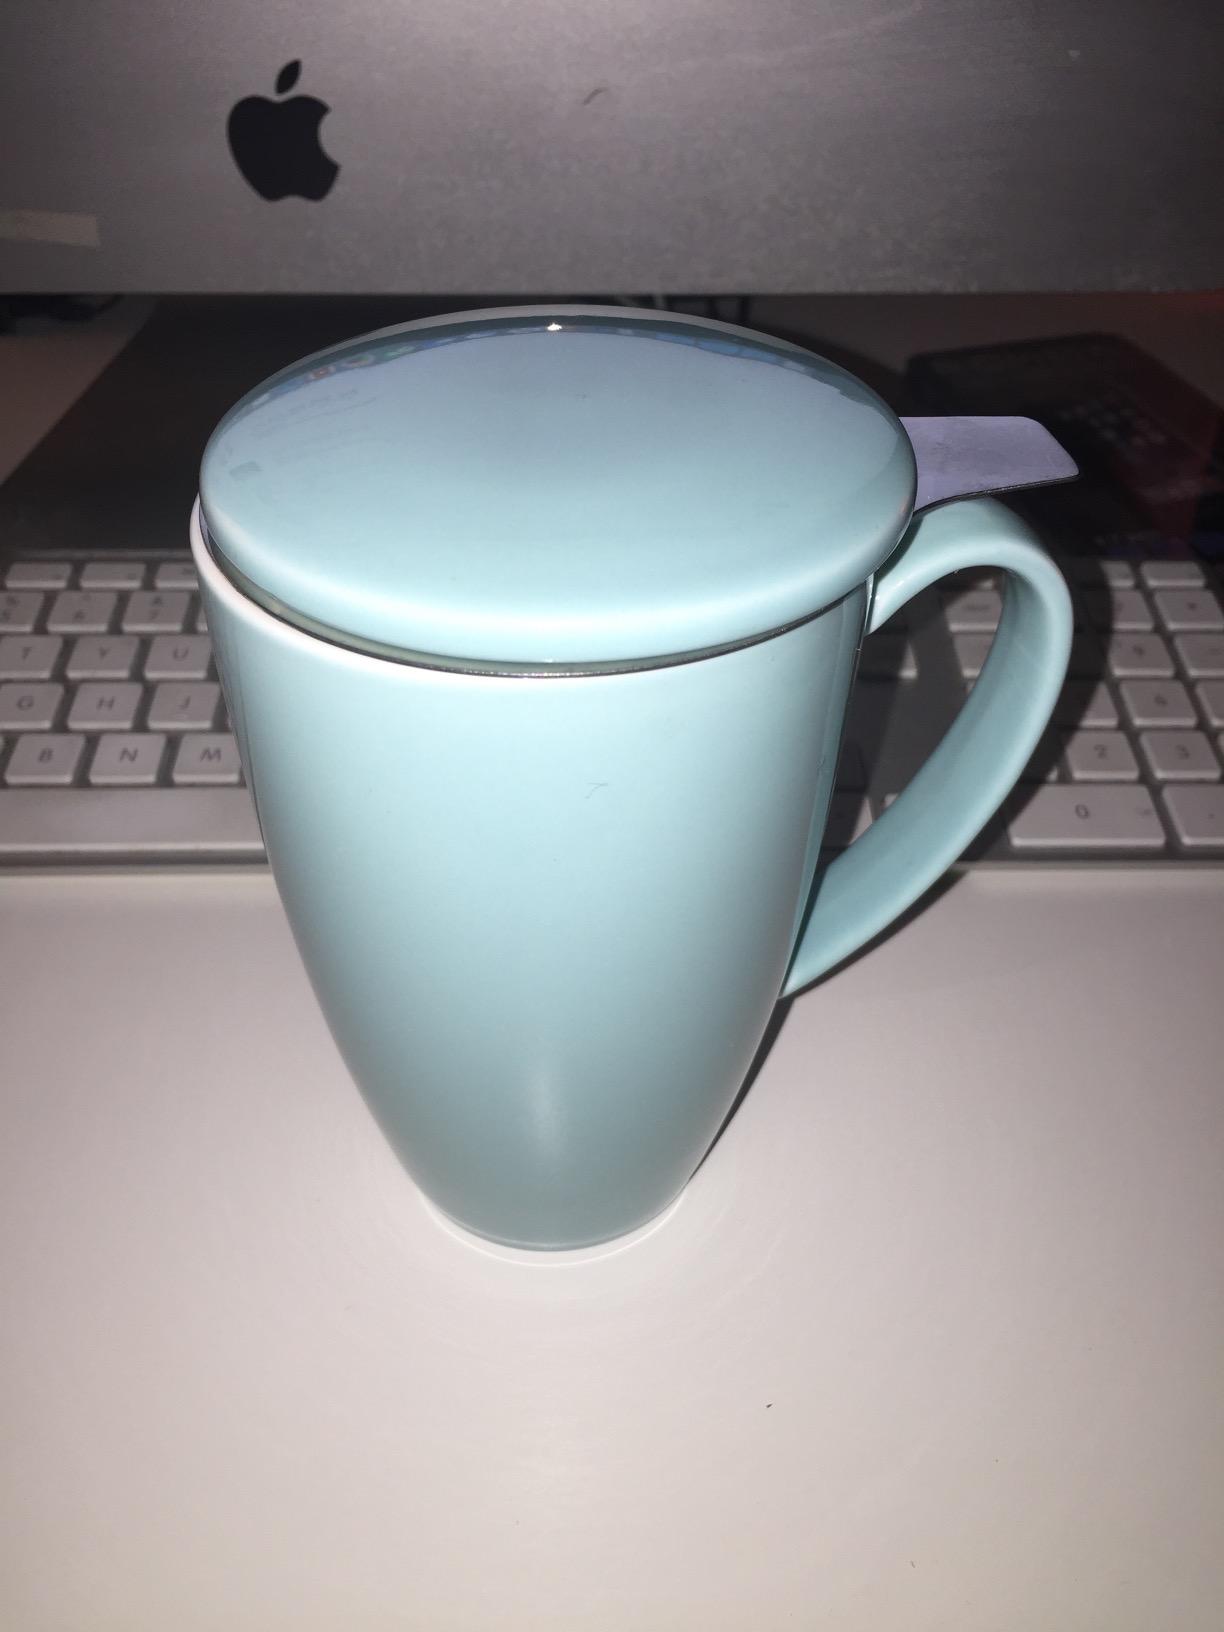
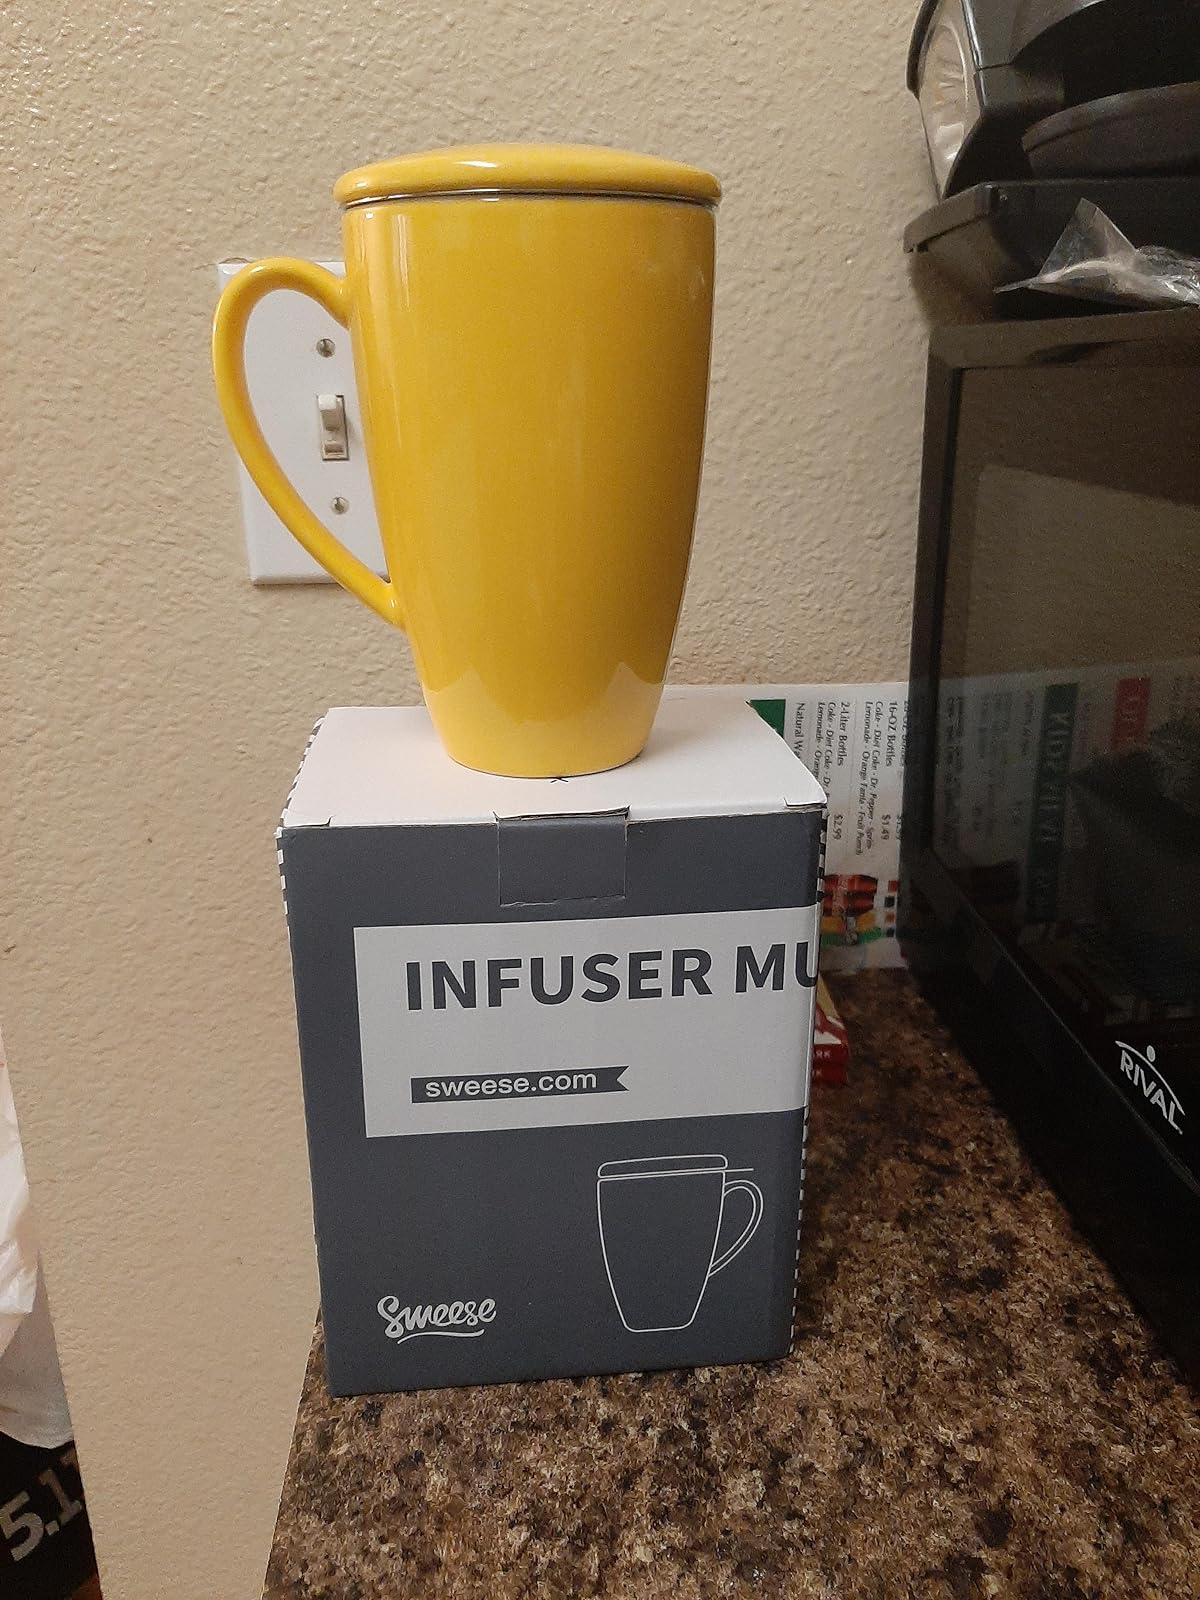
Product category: items_mug
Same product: no